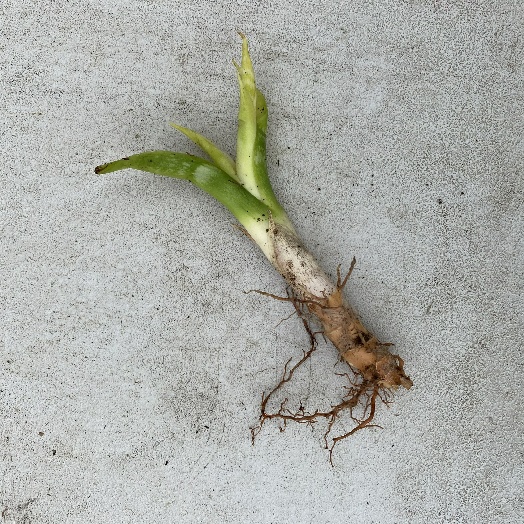
Label: Vegetation